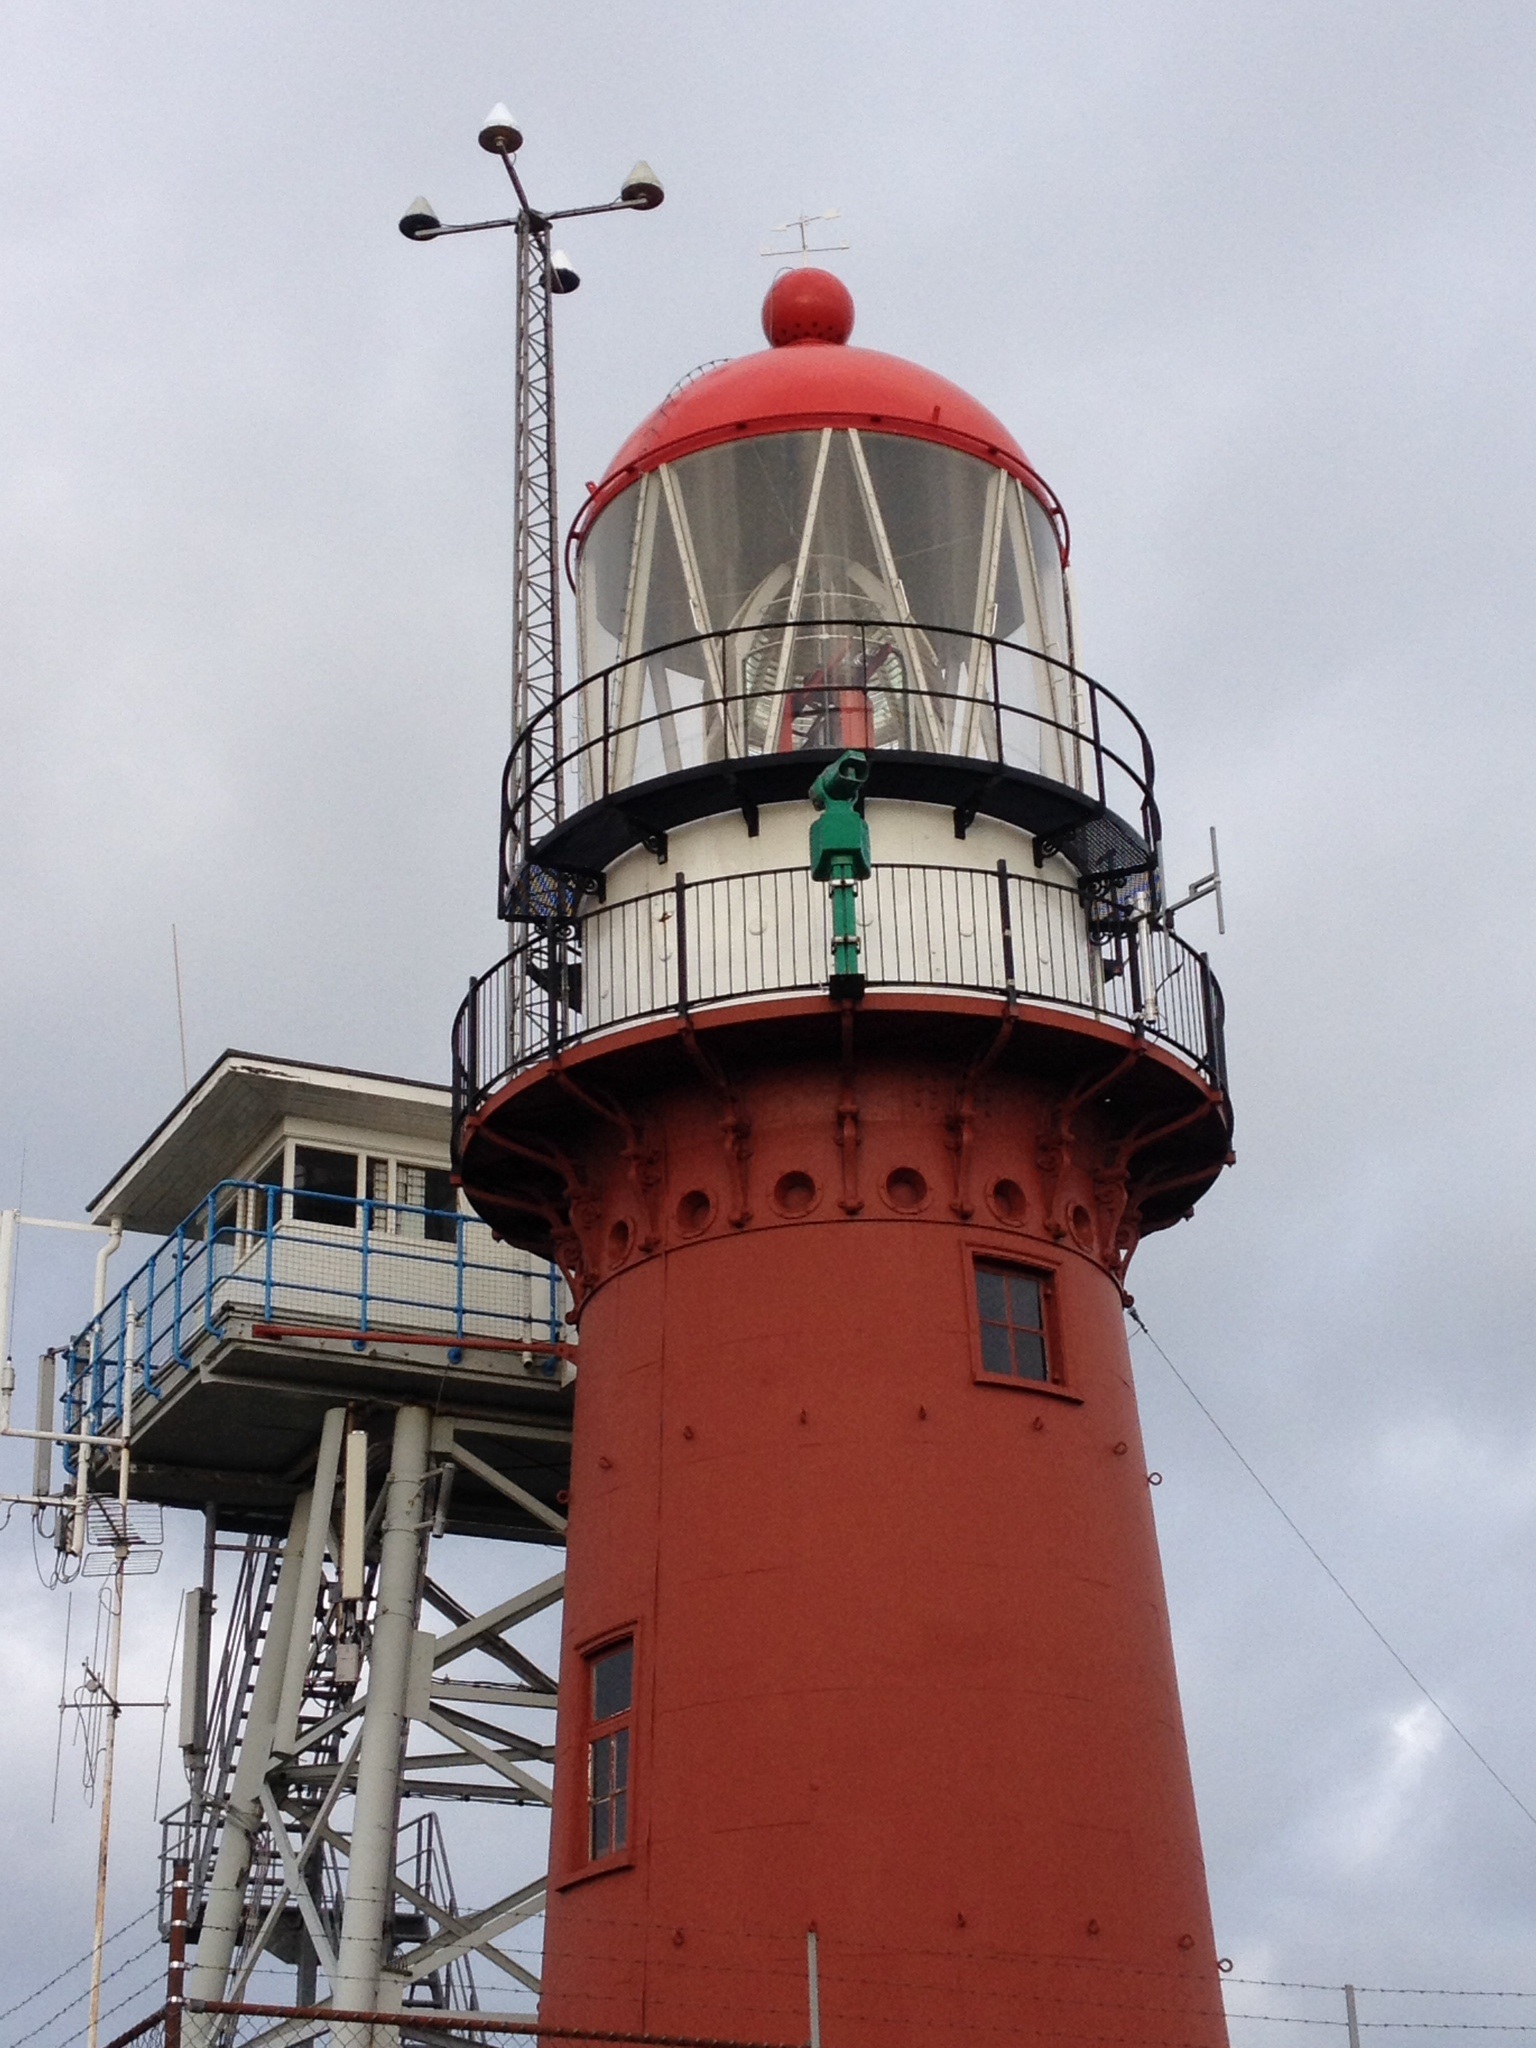
winter, lighthouse, tower, vlieland, control tower